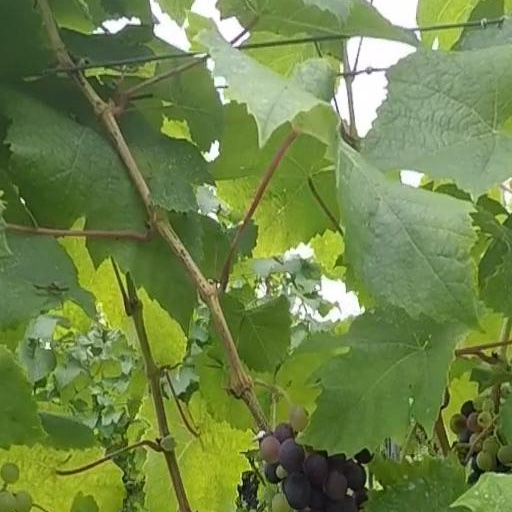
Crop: grape